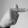
ASL letter: T